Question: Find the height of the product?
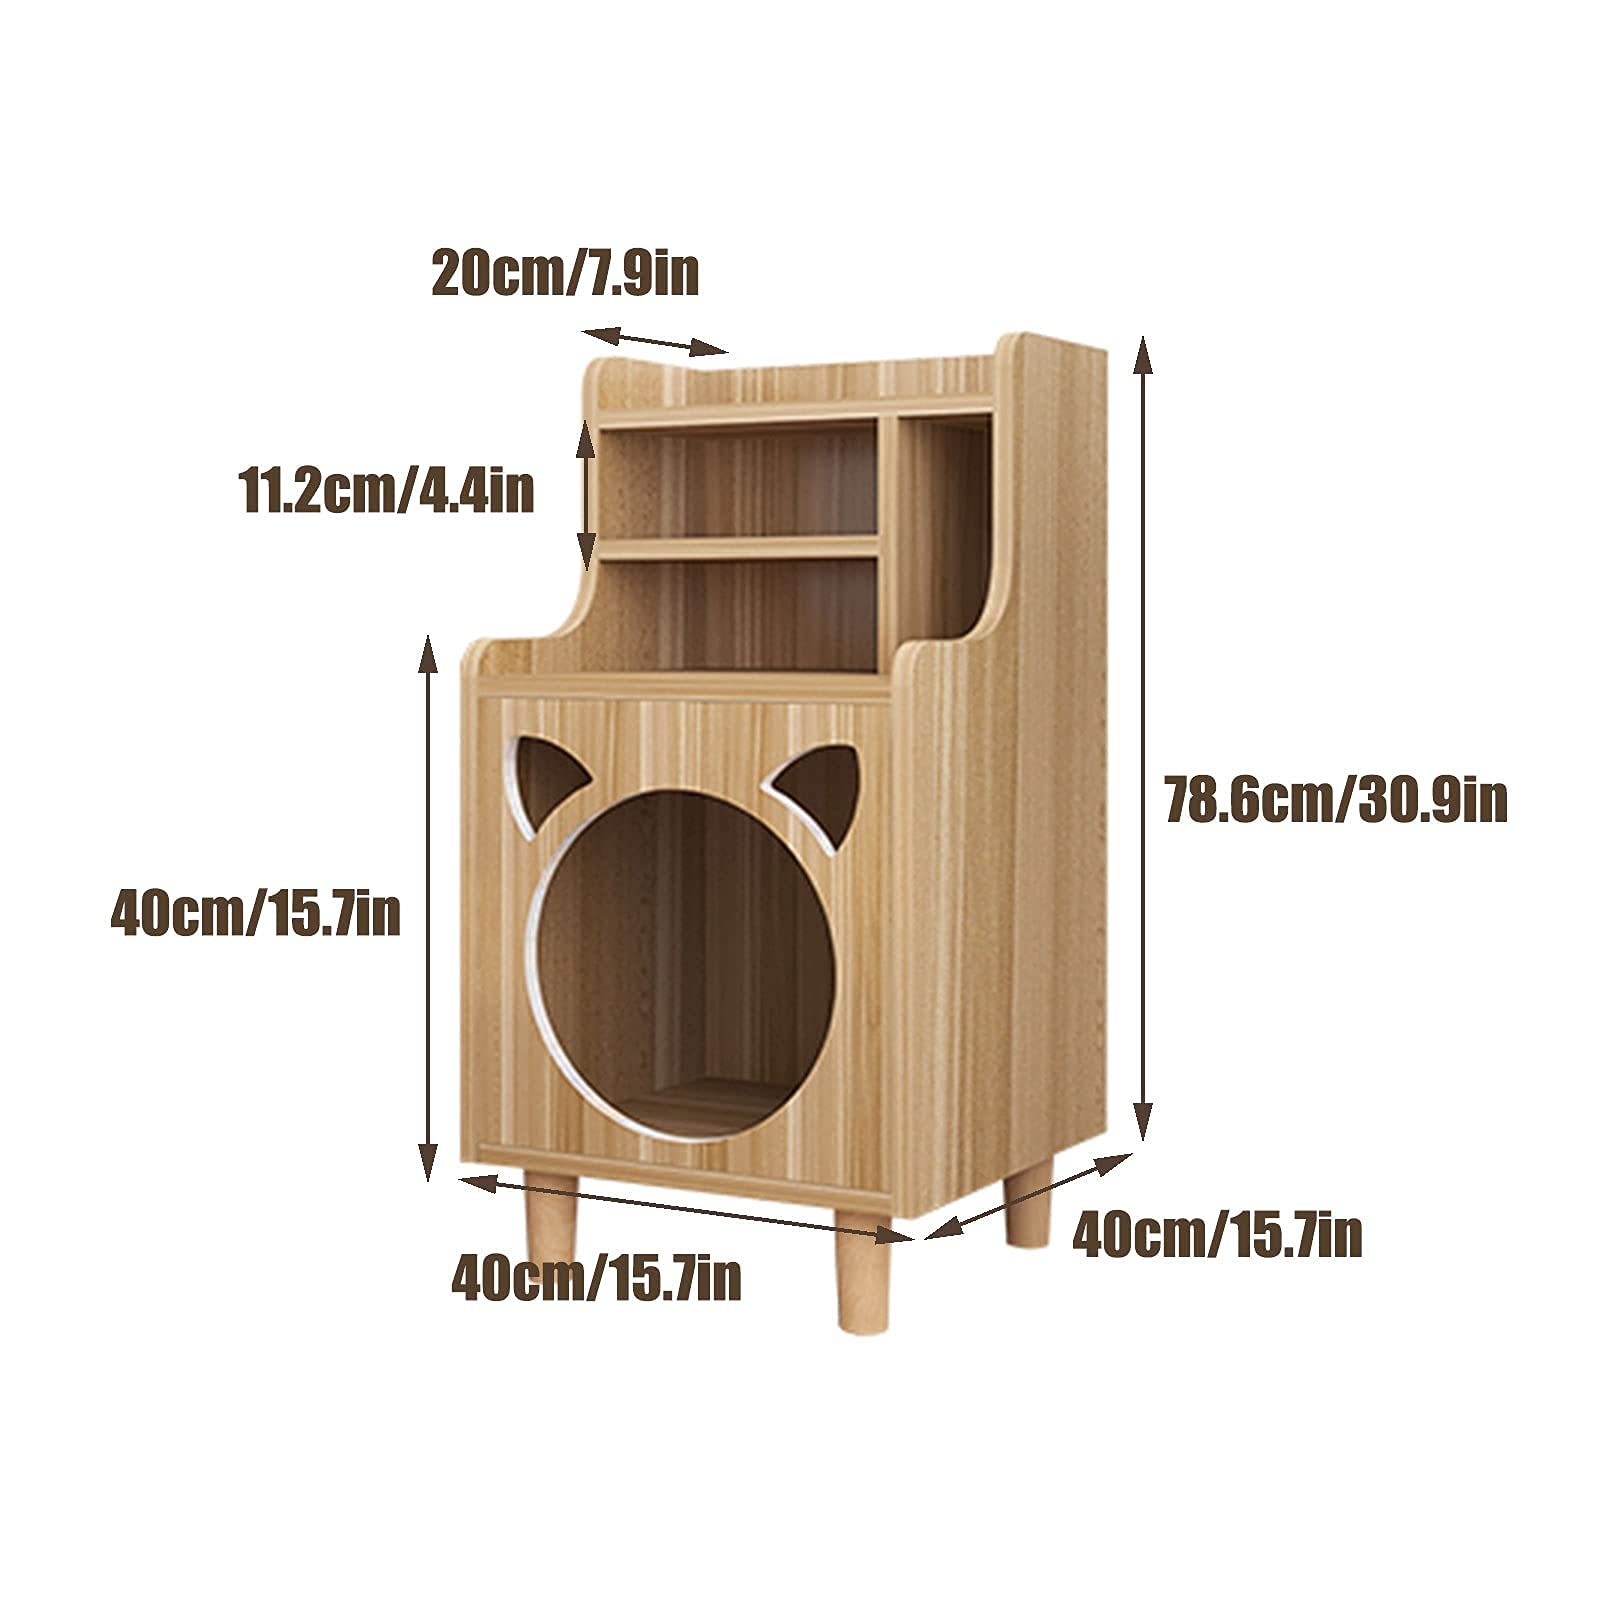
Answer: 78.6 centimetre